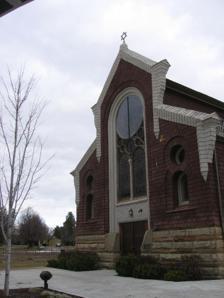
Building: Ahavath Beth Israel (Boise, Idaho)
Country: United States of America
Year built: 1896
Reform synagogue in Idaho For similarly named synagogues, see Beth Israel . Ahavath Beth Israel Ahavath Beth Israel synagogue, in 2010 Religion Affiliation Reform Judaism Rite Nusach Ashkenaz Ecclesiastical or organisational status Synagogue Leadership Rabbi Daniel B. Fink Status Active Location Location 11 North Latah Street, Boise , Idaho 83706 Country United States Location in Idaho Geographic coordinates 43°36′19″N 116°13′48″W / 43.60528°N 116.23000°W / 43.60528; -116.23000 Architecture Architect(s) Chestney & Schroeder Type Synagogue architecture Style Rundbogenstil Moorish Revival General contractor Judkins & Co. Date established 1986 (merged congregation) 1895 (as Beth Israel) 1912 (as Ahavath Israel) Groundbreaking 1895 Completed 1896 (State Street) 2003 ( Relocated ) Construction cost $3,159 Materials Wood, shingles Website cabi-boise .org U.S. National Register of Historic Places NRHP reference No. 72000432 Added to NRHP November 3, 1972 Ahavath Beth Israel , officially Congregation Ahavath Beth Israel ( transliterated from Hebrew as "Love of the House of Israel"), is a Reform Jewish congregation and synagogue , located at 11 North Latah Street, in Boise , Idaho , in the United States.  Its 1896 building is amongst the oldest synagogues in continuous use west of the Mississippi River . The congregation is affiliated with the Union for Reform Judaism . History Boise's first Jews were present in the mining camps in the 1860s, but it was not until 1895 that Congregation Beth Israel (Hebrew for "House of Israel") was formed. Most of the congregants were from Germany and Central Europe and the synagogue followed the Reform tradition. Moses Alexander , mayor of Boise and governor of Idaho, was an early leader of the congregation. The building was erected in 1896, and given a careful restoration in 1982. Congregation Ahavath Israel (Hebrew for "Love of Israel") was founded in 1912 by Orthodox immigrants from Eastern Europe. The congregation erected a building  at the corner of 27th and Bannock Streets in 1947. The two congregations merged in 1986 to become Ahavath Beth Israel. A personal memoir/history of Congregation Ahavath Israel was written by one of its member leaders, the late Mr. Joel Stone; a copy of this book is obtainable through the congregation's lending library. A more comprehensive history of Ahavath Beth Israel (which focuses more on Beth Israel's history) was also privately published for limited release by a former member, and is likewise available through the congregation. Building The synagogue's wood-shingled 1896 building blends two architecture styles popular with turn-of-the-century Jewish congregations. The exterior is mainly the popular Rundbogenstil style, though the tall windows flanking the large, rose window are in the form of Horseshoe arches . This Moorish Revival detail continues on the inside, where the barrel-vaulted ceiling is supported by horseshoe arches. The architect described the building as designed in a modern Moorish style. In 1972 the synagogue was added to the National Register of Historic Places . In 2003 the building was moved from its original location on State Street to its current location on Latah Street. During the move documentation was discovered showing the original construction was partially financed by Marshall Field and Levi Strauss & Co. References